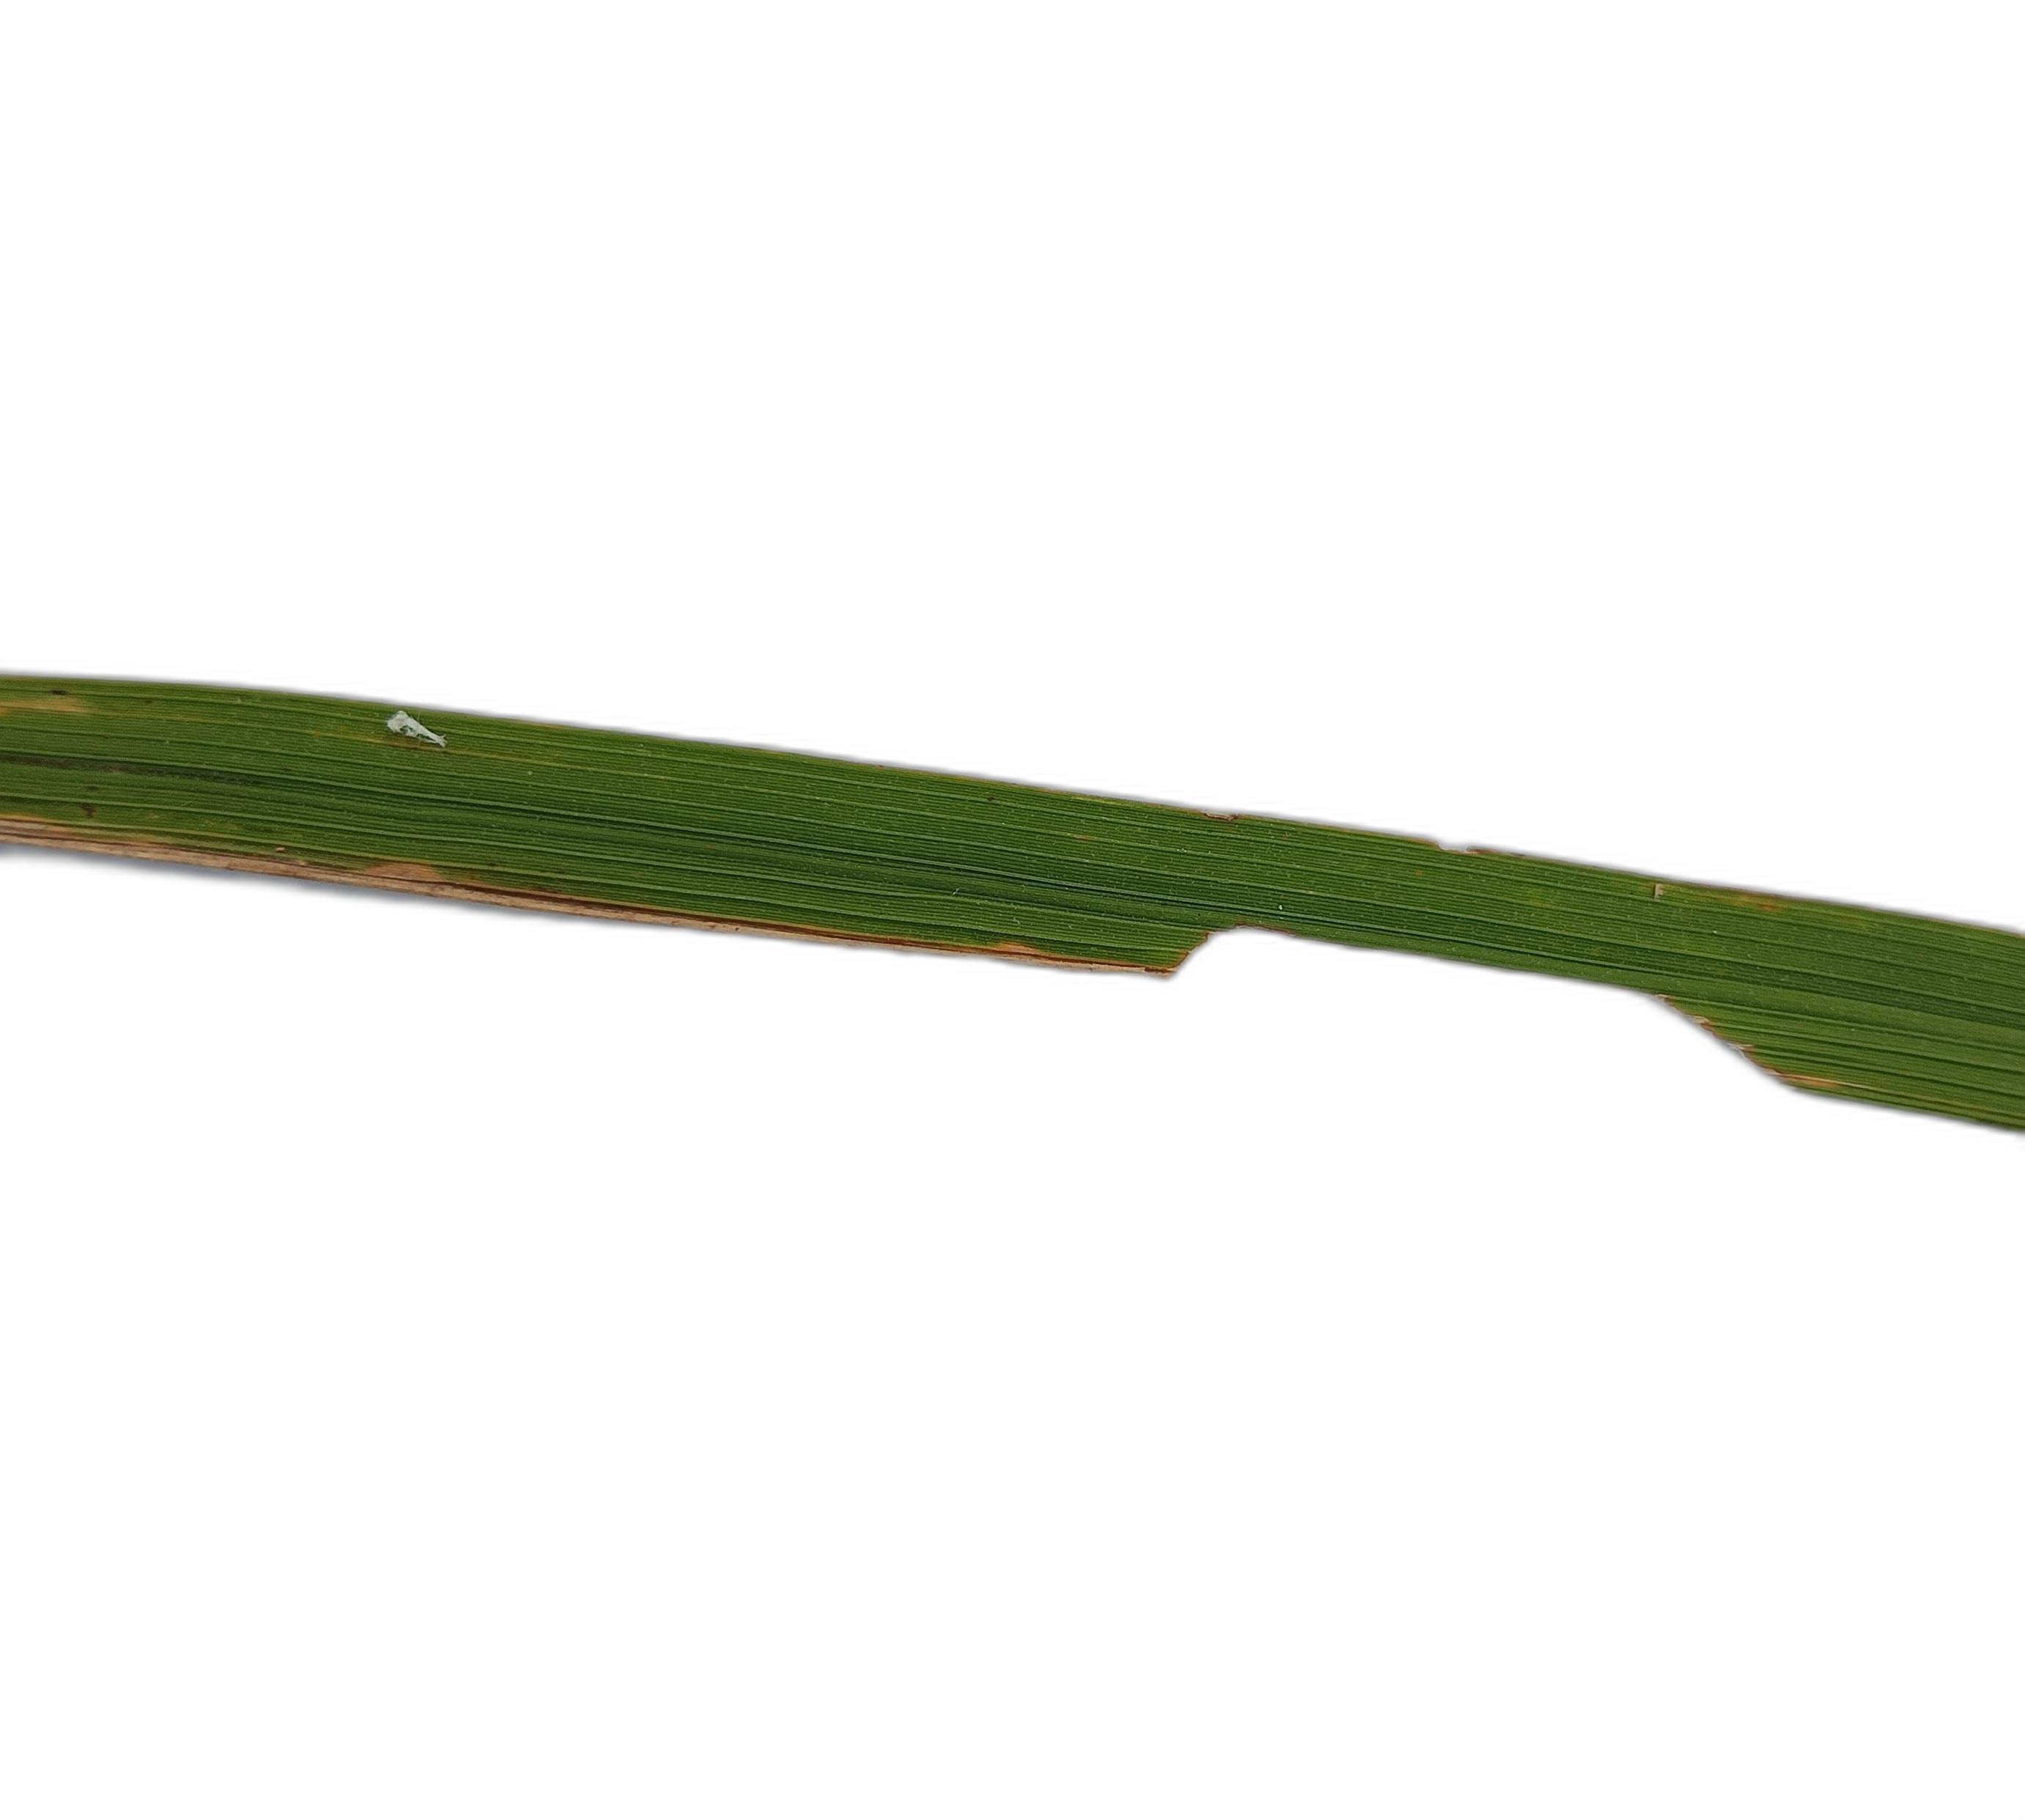
Label: Insect